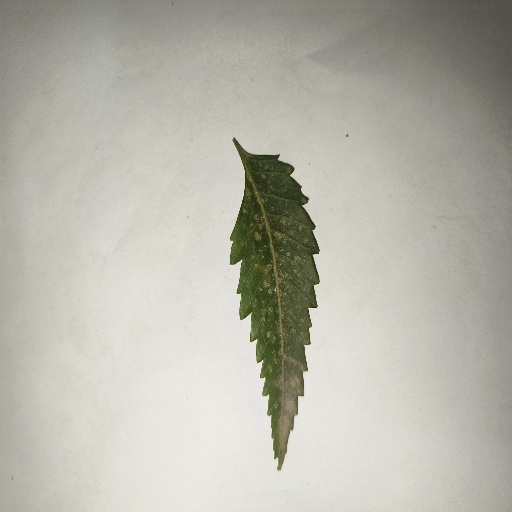
Species: Neem
Leaf condition: Powdery Mildew